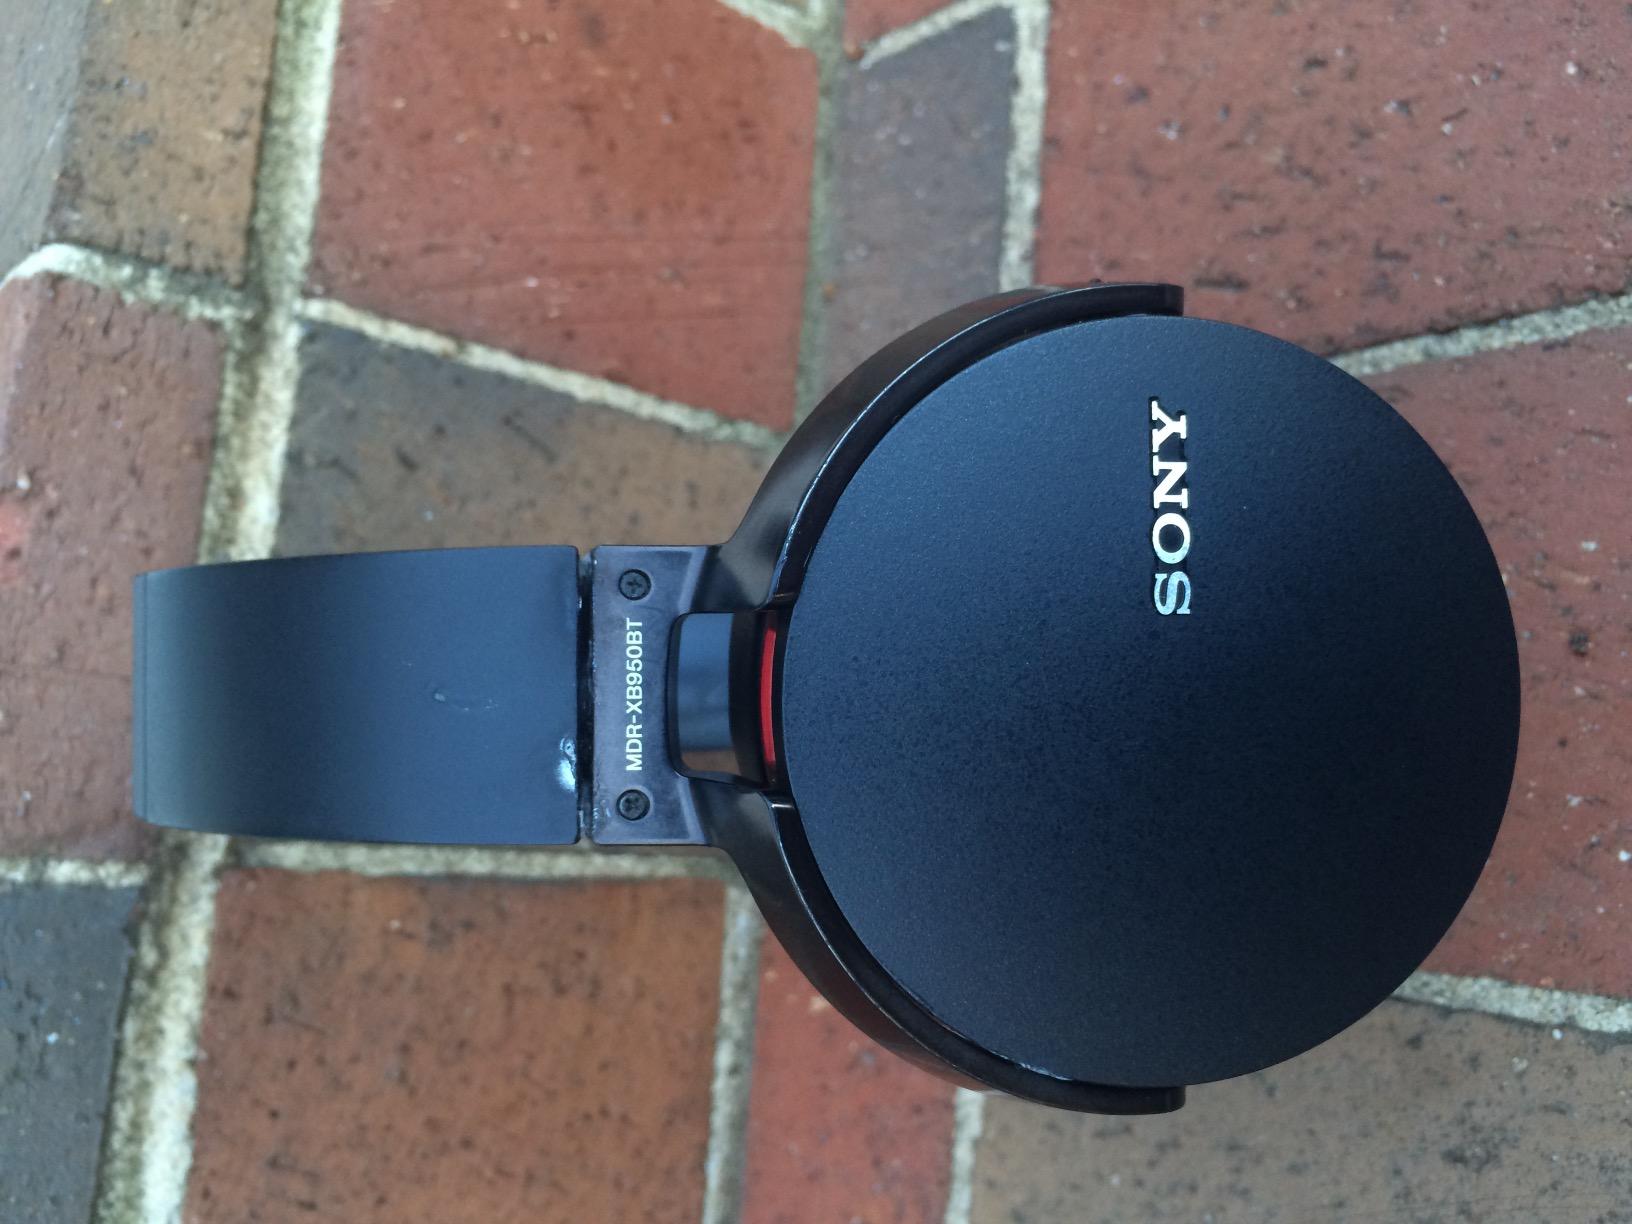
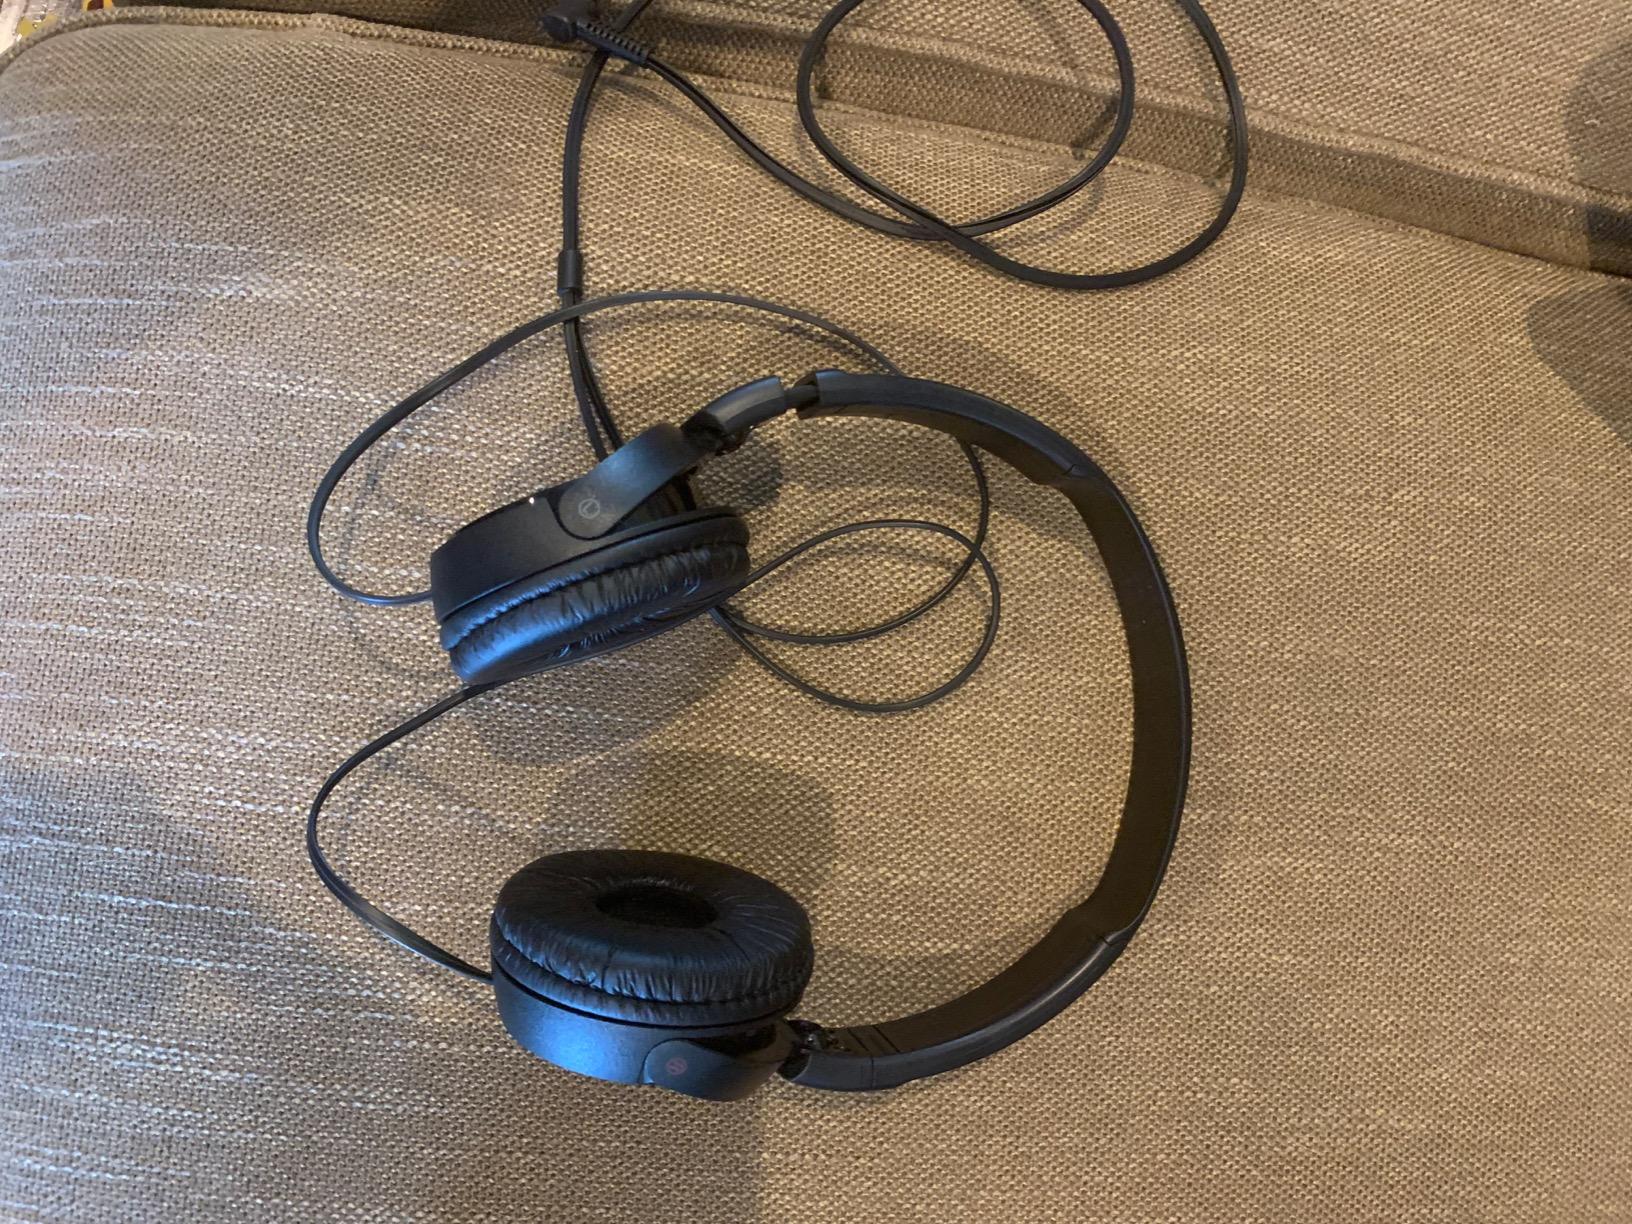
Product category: headphones
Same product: no